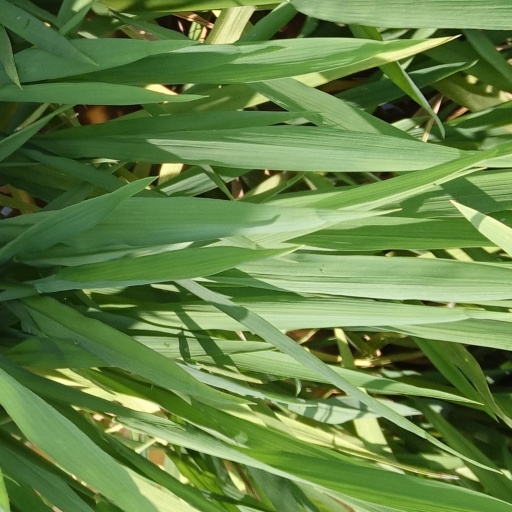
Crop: rice